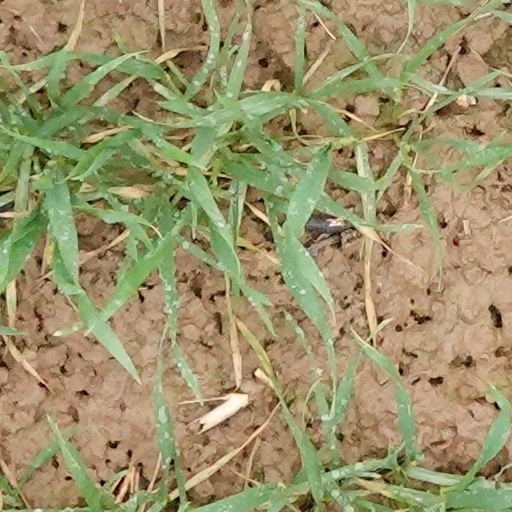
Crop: wheat